The Lost World: Jurassic Park (arcade game)

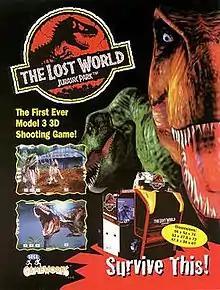
Arcade flyer

The Lost World: Jurassic Park is a light gun arcade game from Sega. It was released in 1997, and is based on the film of the same . It is also a sequel to Sega's 1994 "Jurassic Park" arcade game. A third "Jurassic Park" arcade game, based on "Jurassic Park III", was made by Konami in 2001.